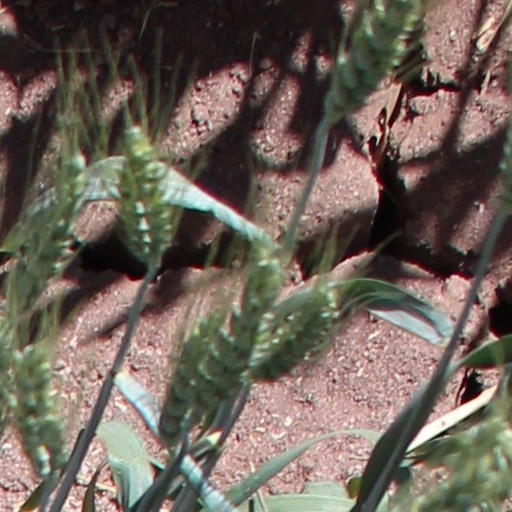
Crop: wheat